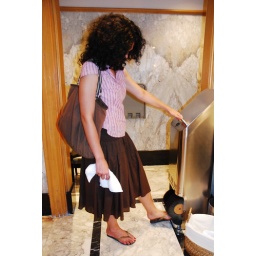
Shoe shine machine in the bathroom